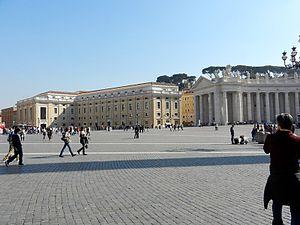
La Congrégation pour les évêques est l'une des neuf congrégations de la Curie romaine. Elle est héritière de la Congrégation consistoriale. Elle est compétente en tout ce qui concerne les évêques et leurs diocèses sauf pour les évêques et les diocèses qui dépendent de la Congrégation pour les Églises orientales ou de la Congrégation pour l'évangélisation des peuples. 25 personnes y travaillent.